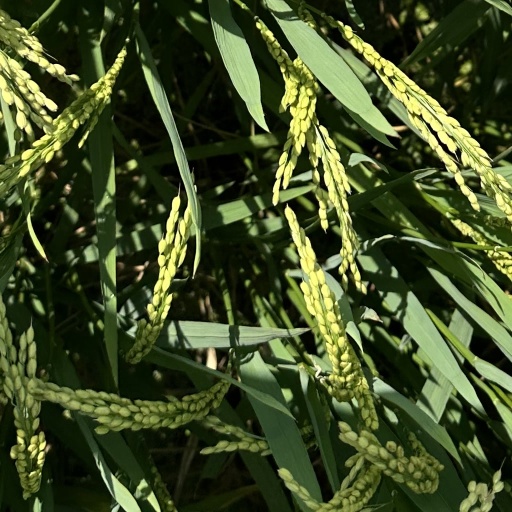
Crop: rice